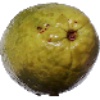
Label: guava